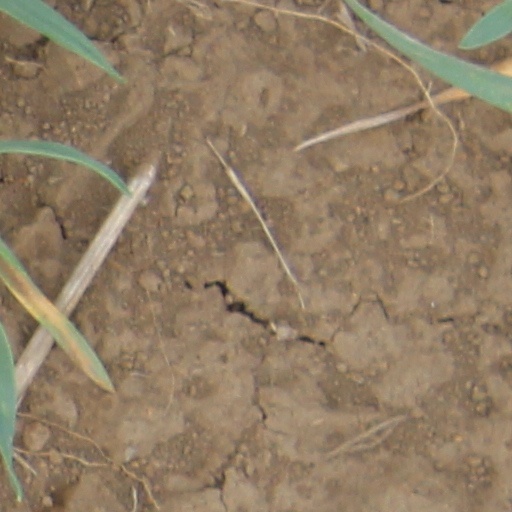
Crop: wheat